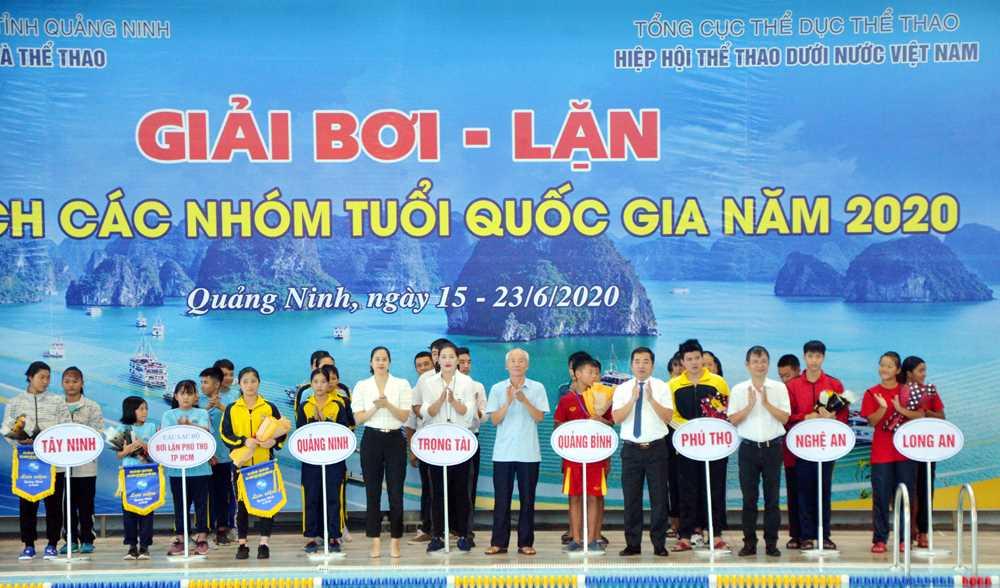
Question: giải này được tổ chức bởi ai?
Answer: được tổ chức bởi hiệp hội thể thao dưới nước việt nam